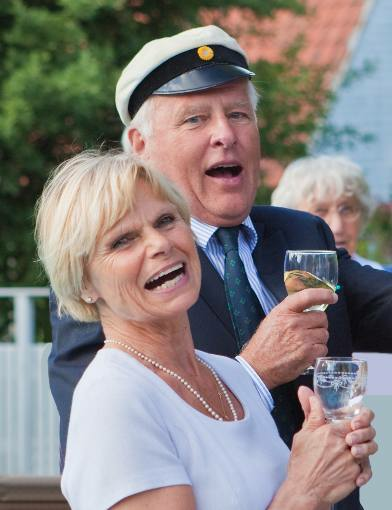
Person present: Yes